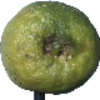
Label: Limes 1